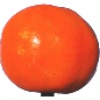
Label: clementine